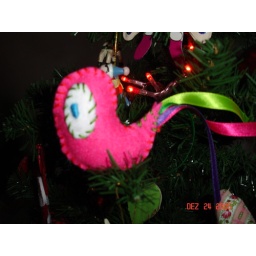
bird in a tree